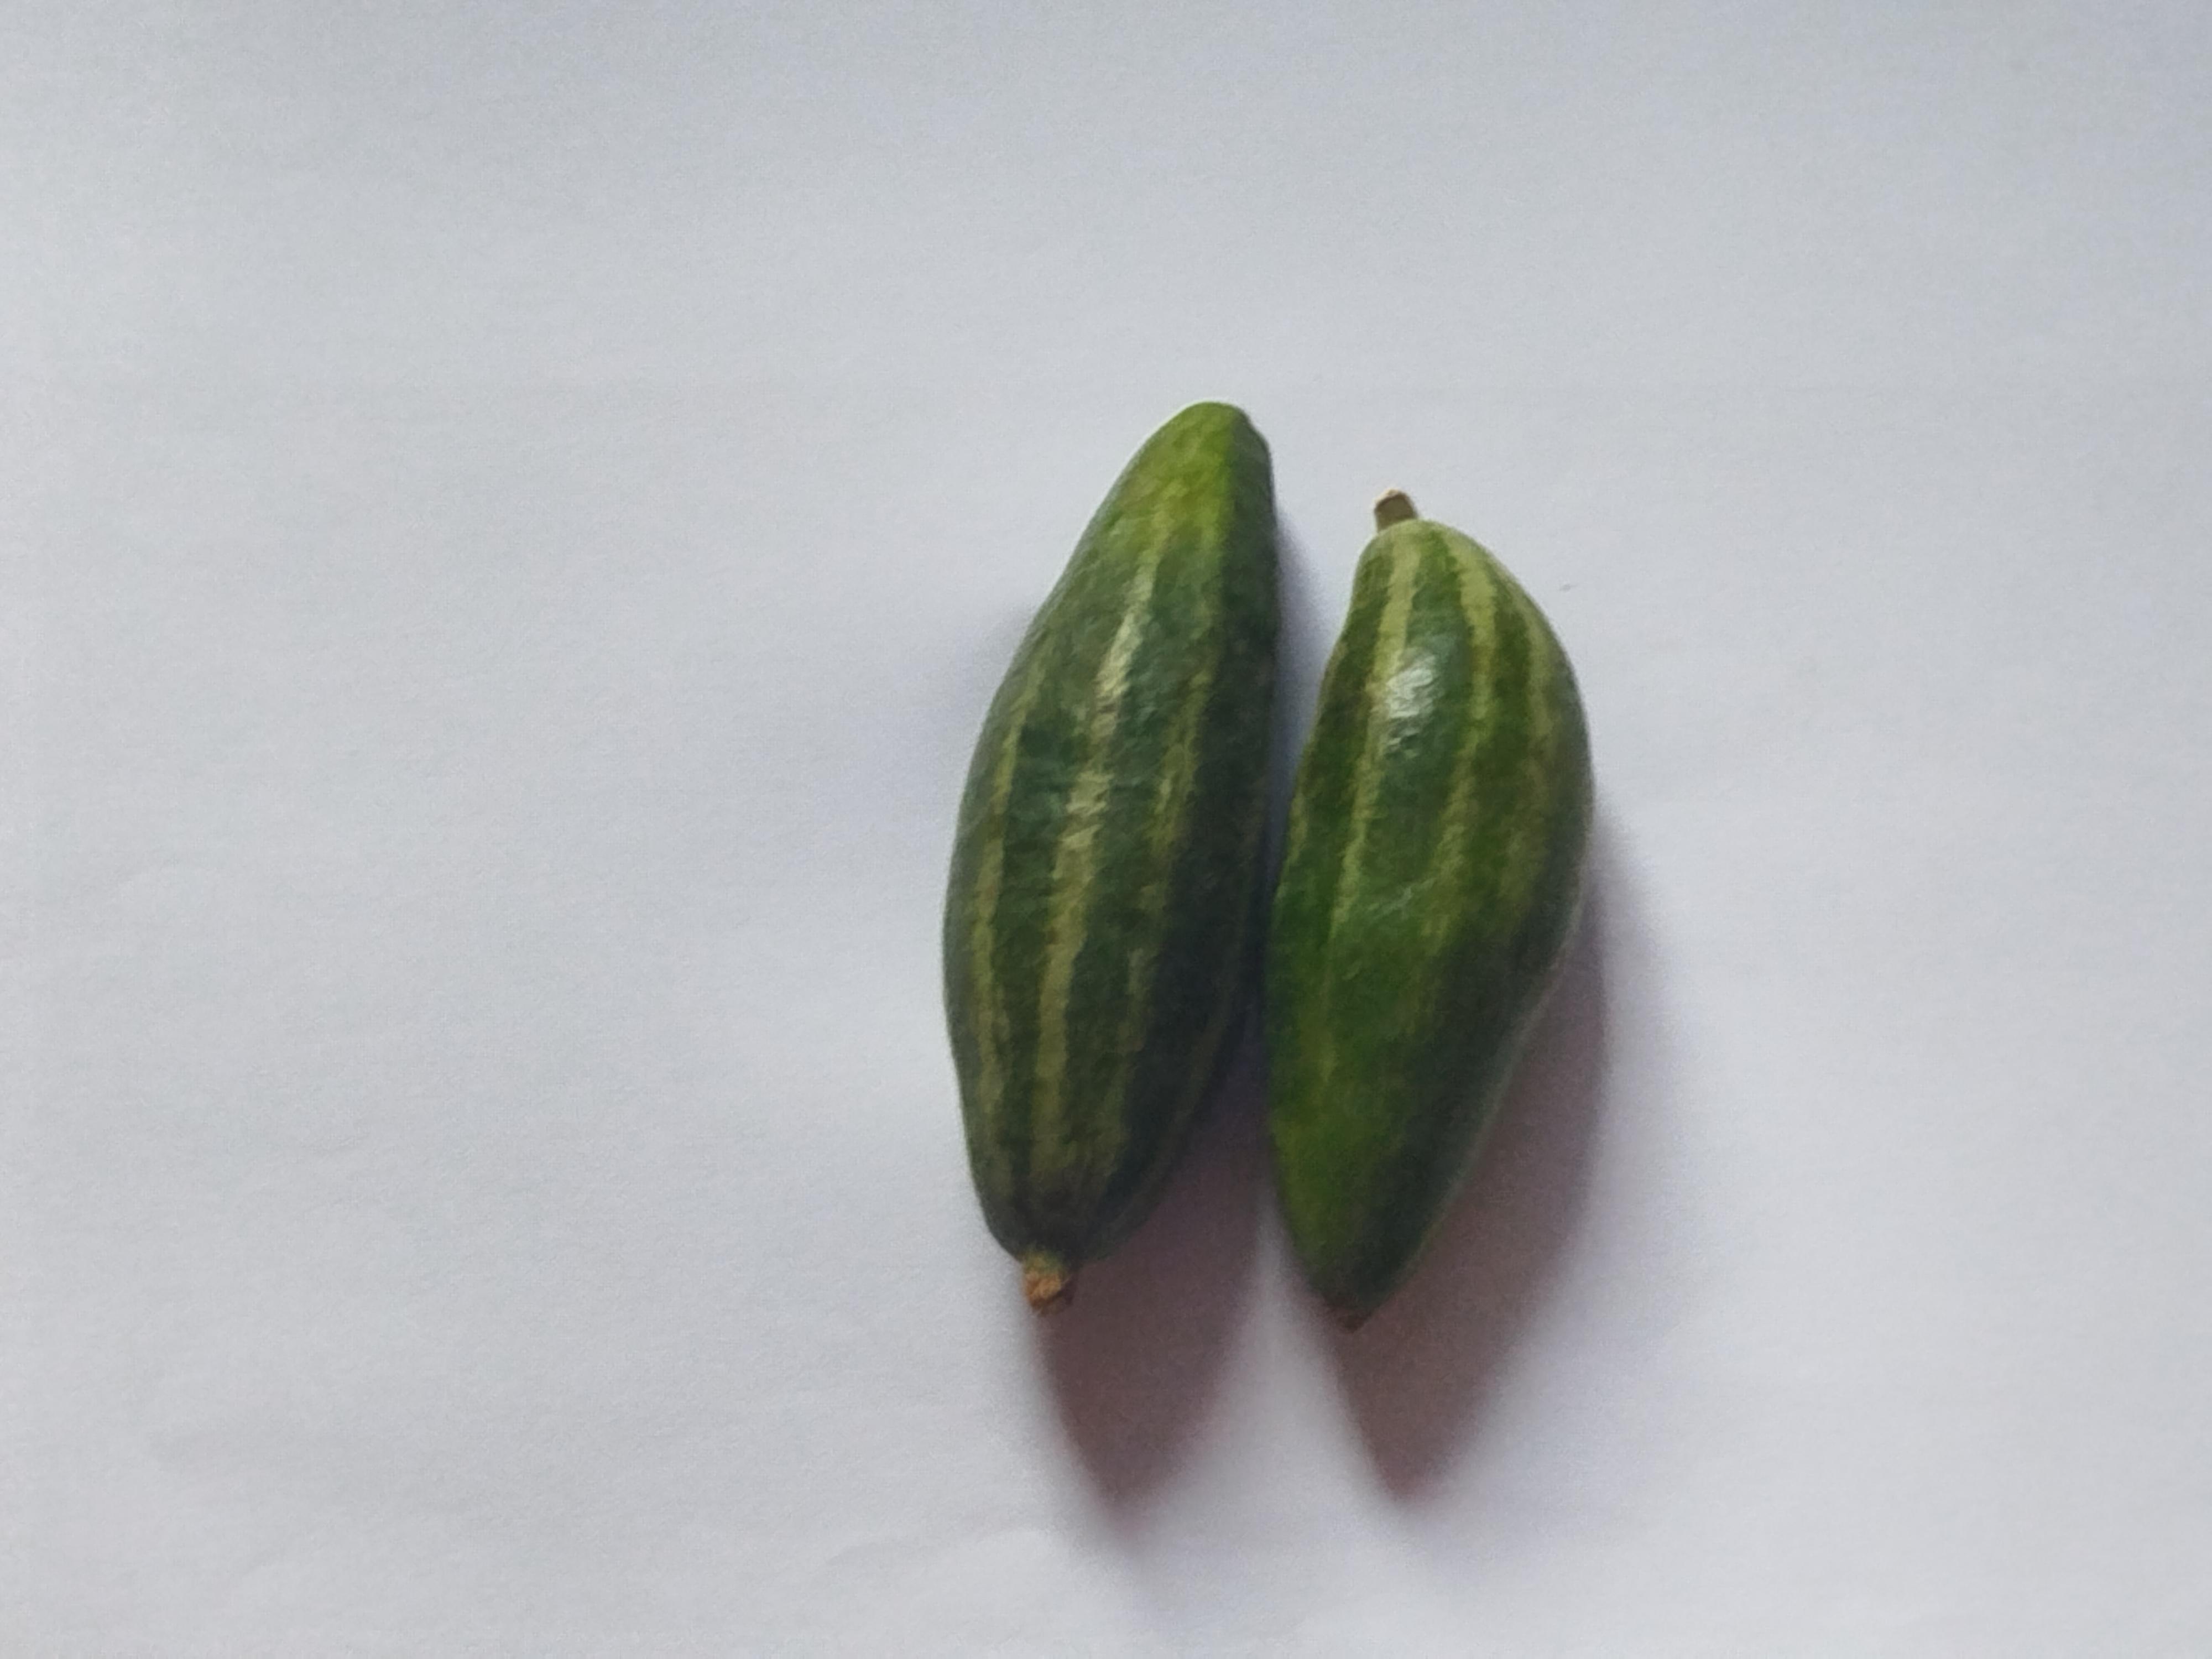
Label: Pointed gourd